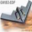
Label: airplane